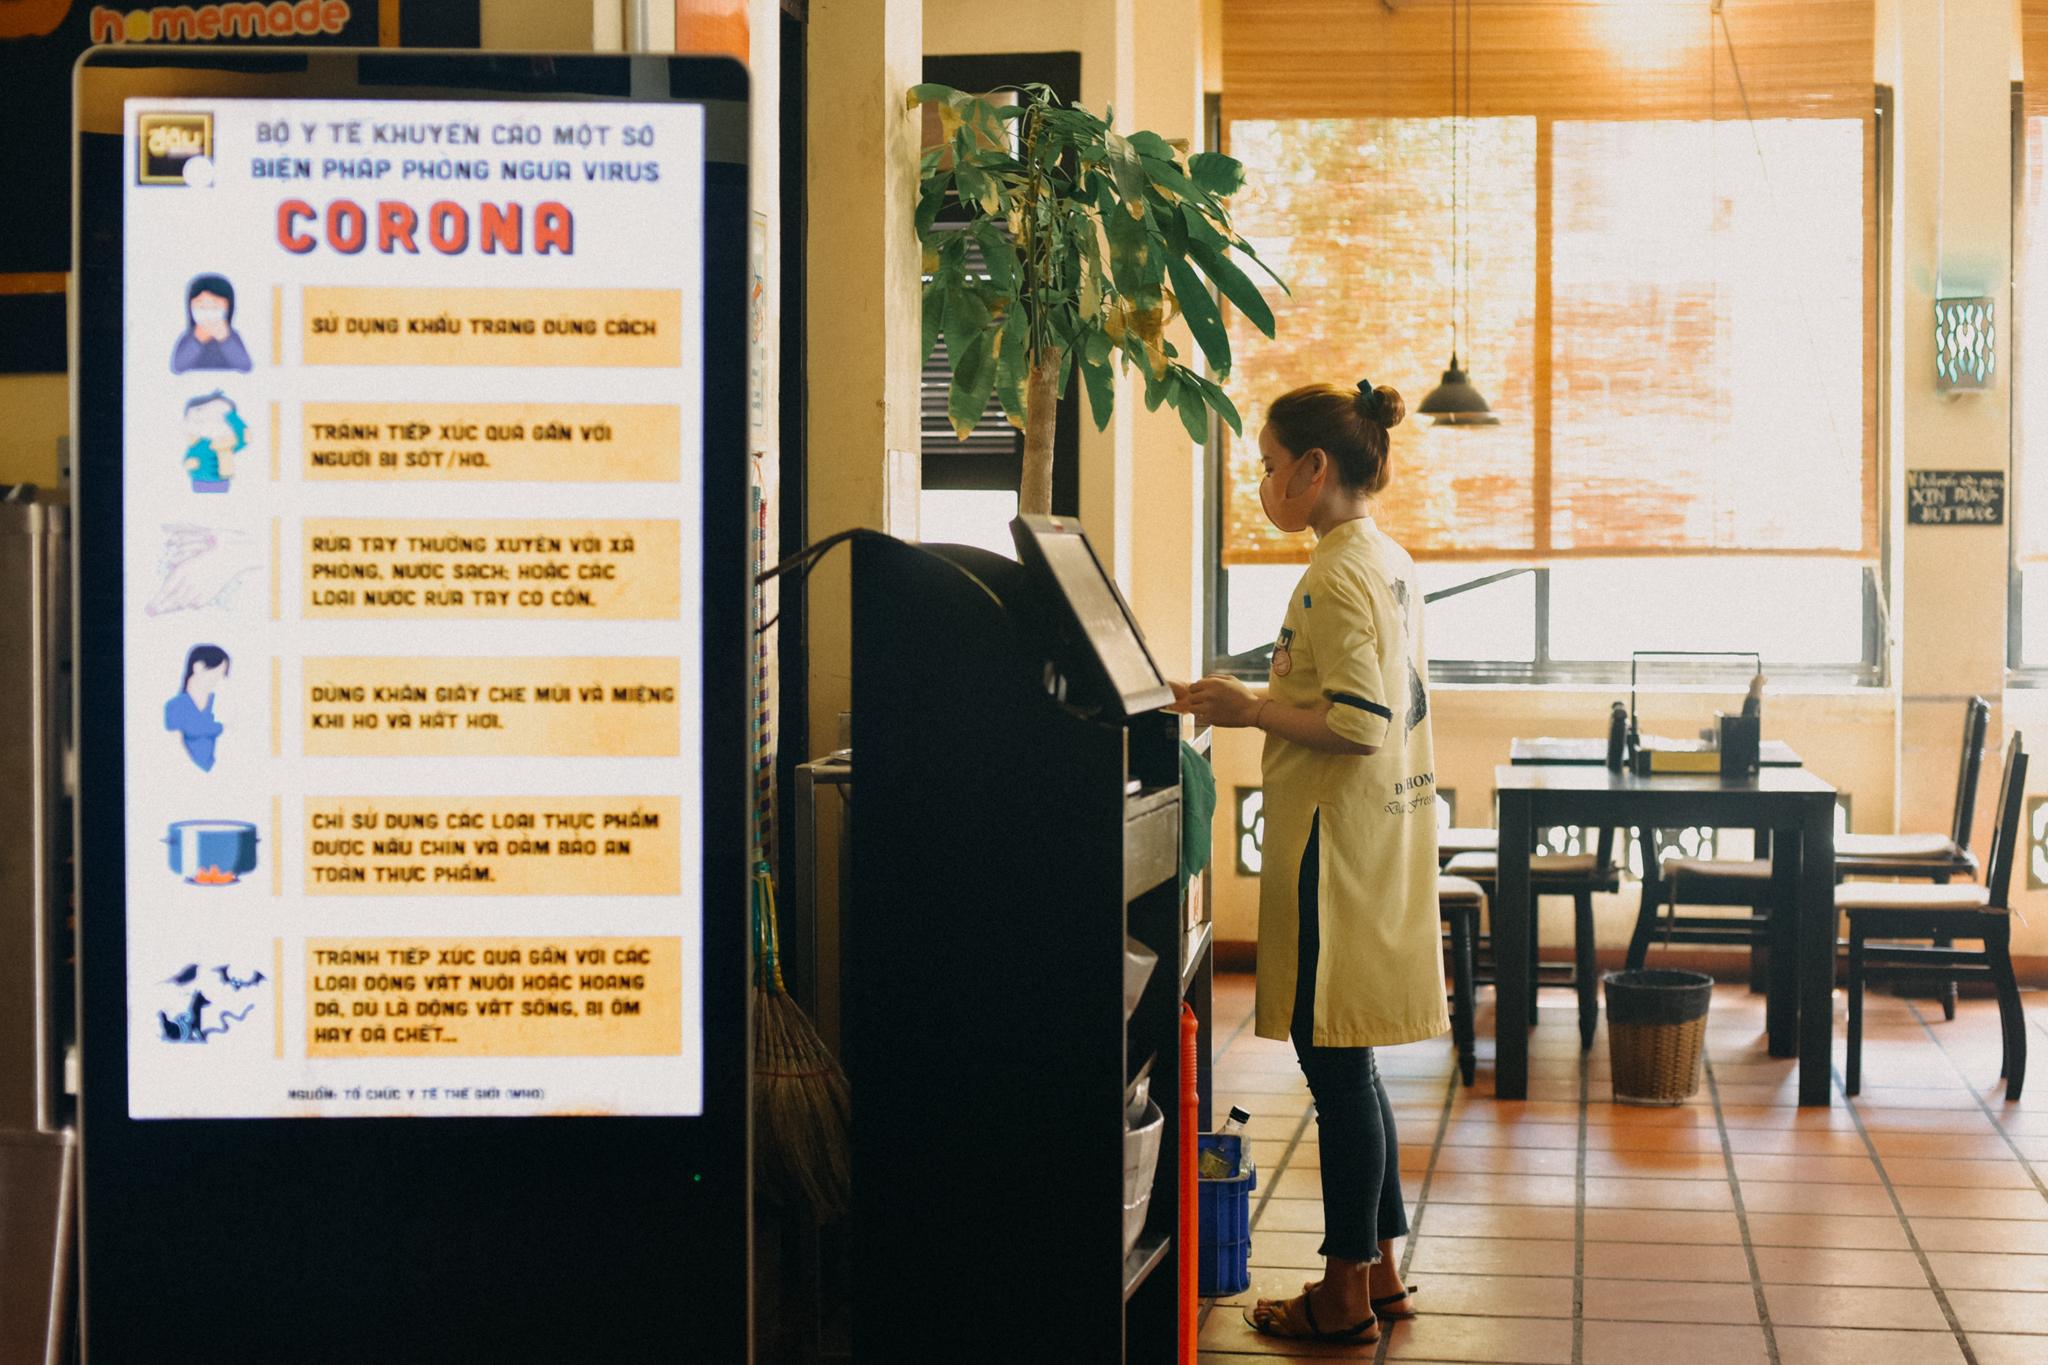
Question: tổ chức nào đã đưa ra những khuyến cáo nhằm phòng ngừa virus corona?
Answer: bộ y tế đã đưa ra những khuyến cáo nhằm phòng ngừa virus corona